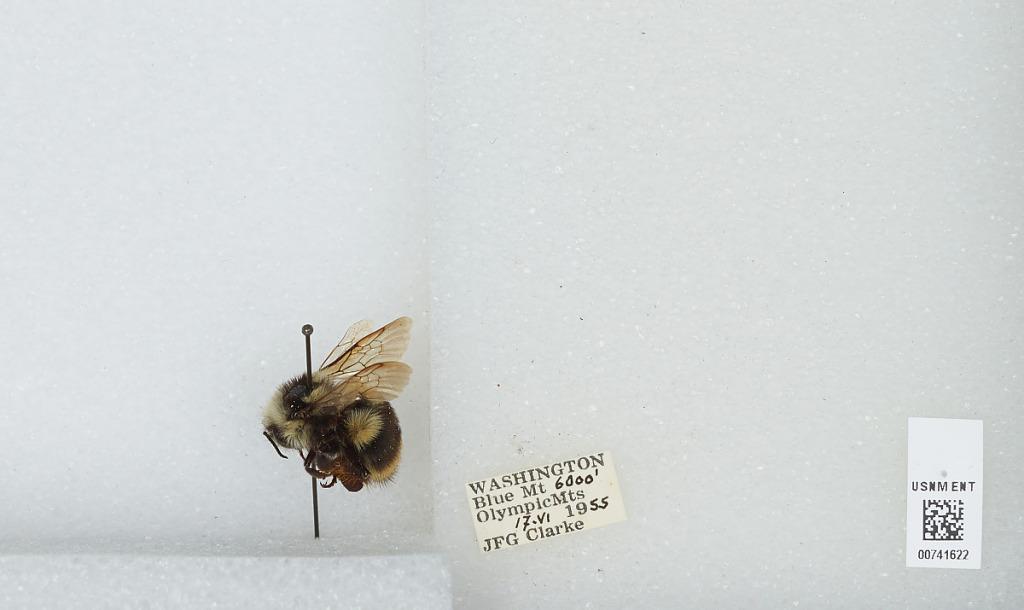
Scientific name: Bombus (Pyrobombus) bifarius Cresson
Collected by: J. Clarke
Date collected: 1955-6-17
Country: United States
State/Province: Washington
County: Clallam
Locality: Blue Mountain, Olympic Mountains
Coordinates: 47.9564, -123.26